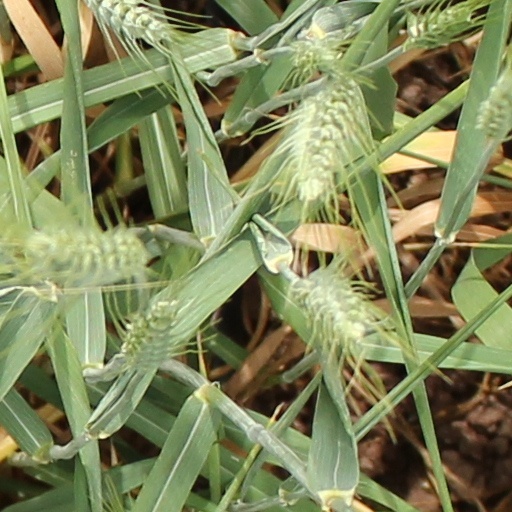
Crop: wheat